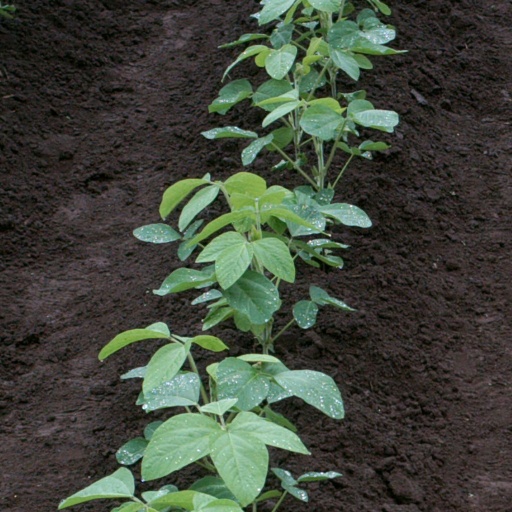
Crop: soybean